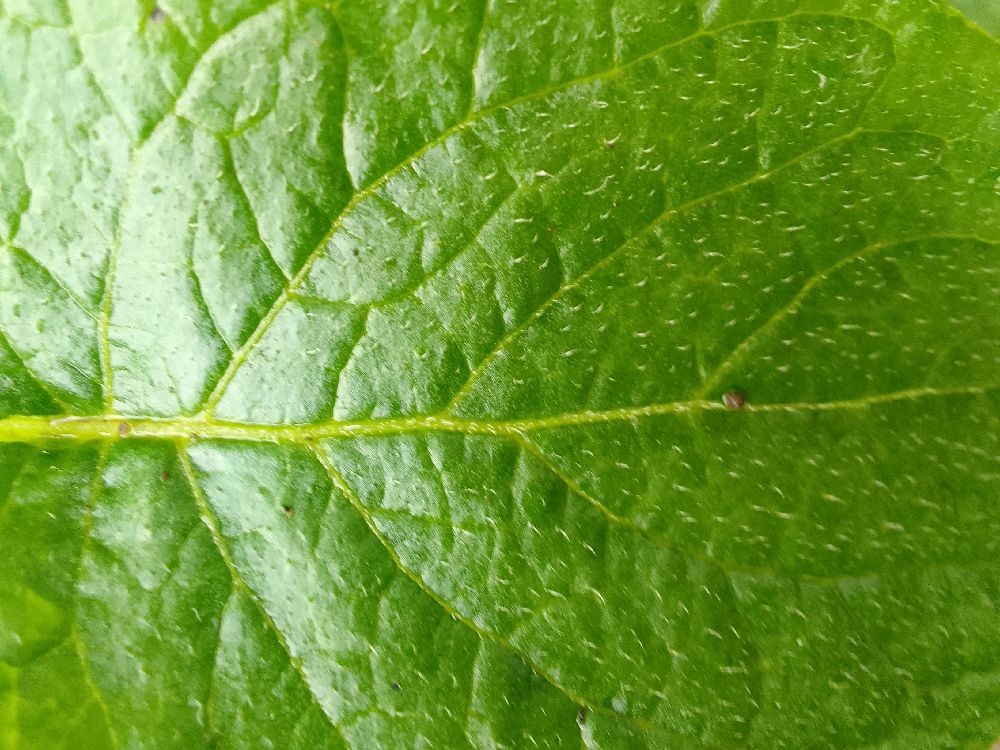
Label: Healthy